Dutch Reformed Church of Suriname

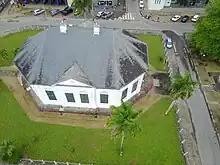
Centrumkerk in Paramaribo

The Dutch Reformed Church of Suriname was founded in 1667–1668 by Rev Basselieres. It was a church of Dutch colonists. There members used to be white settlers and freed slaves. Most church activities were in Paramaribo. Until 1850 the church was the state church. The church opened itself to the African slaves. The church has 15,000–12,000 members and three congregations and five house fellowships. The church subscribes the Apostles Creed, Heidelberg Catechism and the Canons of Dort.